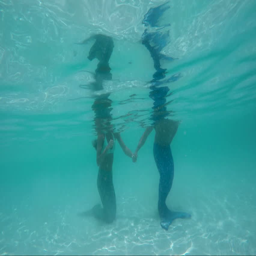
couple holding hands and swimming in slow motion in perfect clear water